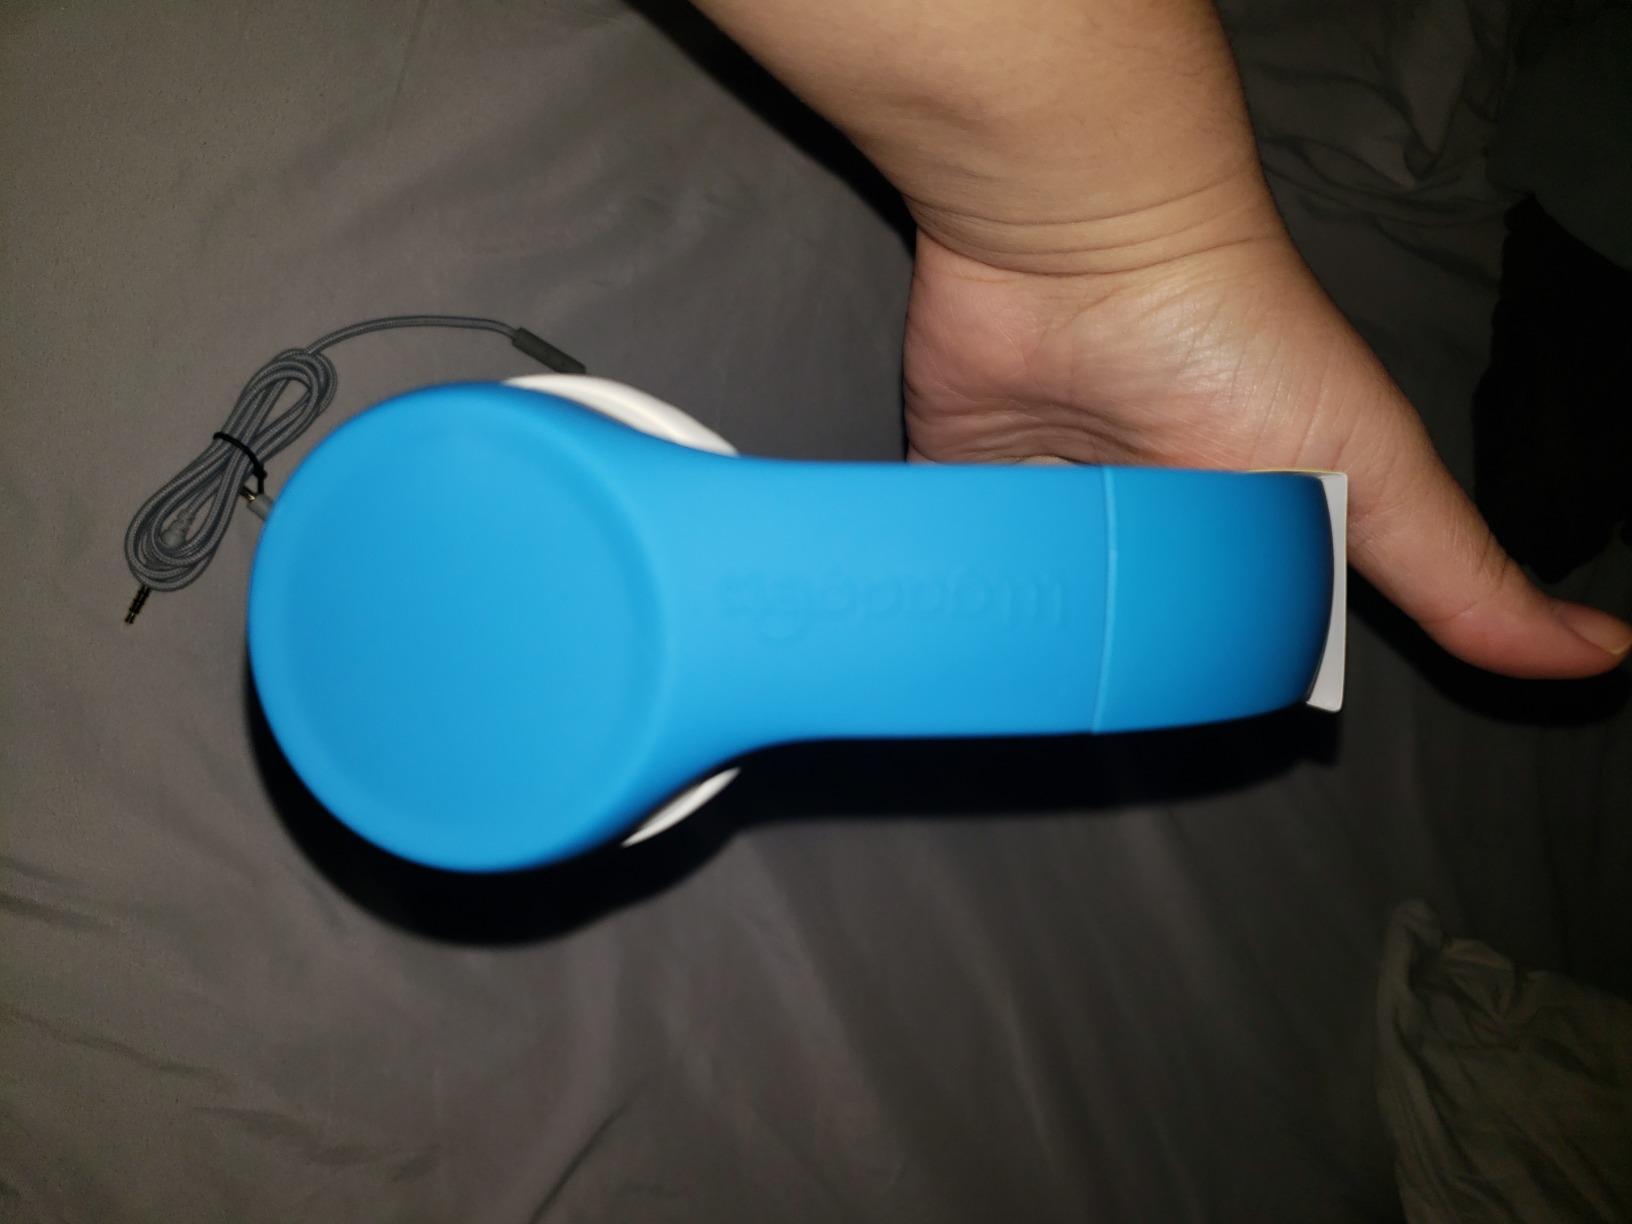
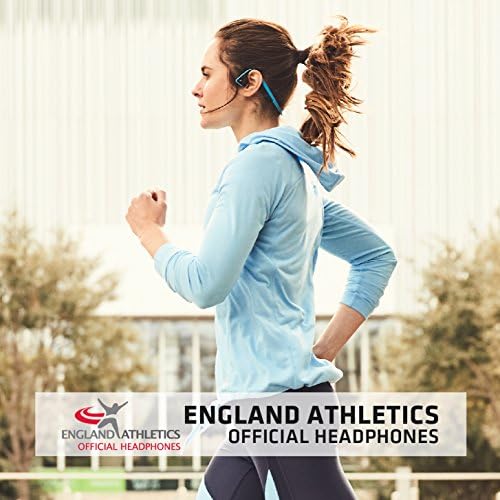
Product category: headphones
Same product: no